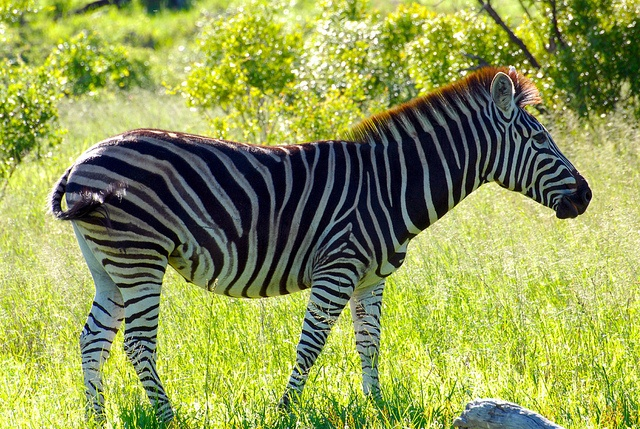
A zebra is standing in the green grass.
The zebra stands still in the tall grass.
A lone zebra standing on top of a grass field.
A zebra standing in a grassy area in a field.
A very pretty zebra standing in tall grass.